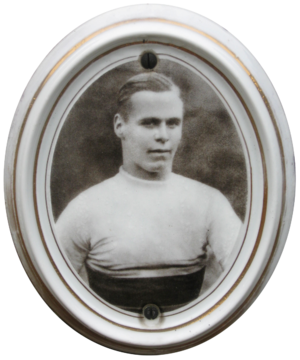
Le cycliste fr:Albert Richter en maillot du champion mondial de 1932. D'après sa biographe de:Renate Franz ce portait était ajouté à sa pierre tombale en 1955, en accord avec la famille d' Albert Richter, par son encien ami-et-concurrant fr:Jef Scherens (BEL). D'ajouter des portraits aux pierres tombales était une tradition belgique, à cette époque.
Albert Richter est un coureur cycliste allemand, spécialiste des épreuves de vitesse. Il est l'un des plus grands coureurs cyclistes sur piste de l'entre-deux-guerres.